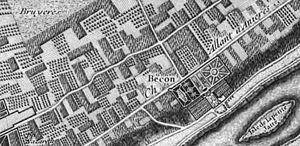
Détail de Courbevoie sur le Plan de Roussel, 1733.
Bécon-les-Bruyères est un lieu-dit du département des Hauts-de-Seine regroupant des quartiers de trois communes, en banlieue de Paris : le quartier de Bécon et le quartier des Bruyères. Il est approximativement inscrit dans le quadrilatère avenue Faidherbe, rue de Chanzy, la Seine au pont de Levallois, et rue du Cayla. Il est centré sur la gare de Bécon-les-Bruyères, située sur la ligne de Paris-Saint-Lazare à Versailles-Rive-Droite et sur la liaison omnibus de Paris-Saint-Lazare à Nanterre-Université.